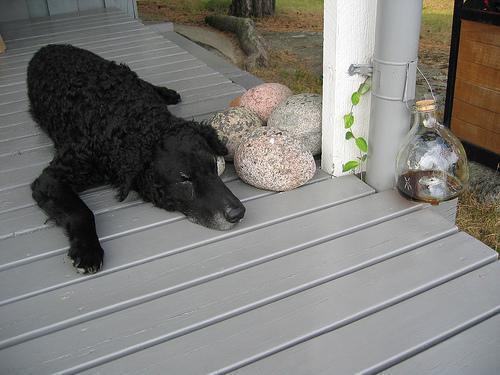
curly-coated_retriever